Fort King George

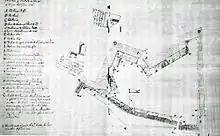
This 1726 drawing shows the forts outerworks and armaments associated with it.

In 1702, during the War of Spanish Succession, Spain and France allied against Great Britain. South Carolinians were bordered by enemies to the south and west, which intensified the competition for Native American alliances. That year, the British colonists learned of their enemies' plan known as "Projet Sur La Caroline". Spanish Florida and French Louisiana allied forces intended to encircle South Carolina, especially with Native Americans. Officials in South Carolina convinced a large number of Yamasee to settle in the Beaufort, South Carolina area just north of the Savannah River basin. Good relations with the Yamasee ensured a protective buffer along the southern borders of the colony. The British also worked to maintain relations with the Creek and Cherokee tribes to the west. "Projet Sur La Caroline", while never implemented, left the South Carolina colonists with high anxiety for many years, and convinced officials of the necessity to maintain good Indian alliances.